Milford Haven School

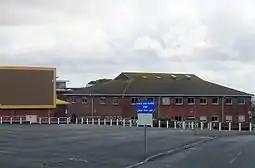
"Milford Haven School"

The school is located in the northern outskirts of Milford Haven, bordering Steynton. It is surrounded by agricultural land to the north, and private housing estates to the east and west. In addition to the original buildings which comprised the grammar school, four newer blocks are integrated into this structure. Sports facilities include a multi-purpose sports hall and a gymnasium, tennis courts and an all-weather pitch with flood-lighting.